I Love Pinochet

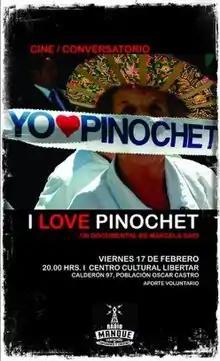
Theatrical release poster

I Love Pinochet is a 2001 Chilean documentary film directed by Marcela Said, which shows the phenomenon of Pinochetism following the arrest of former dictator Augusto Pinochet in London.